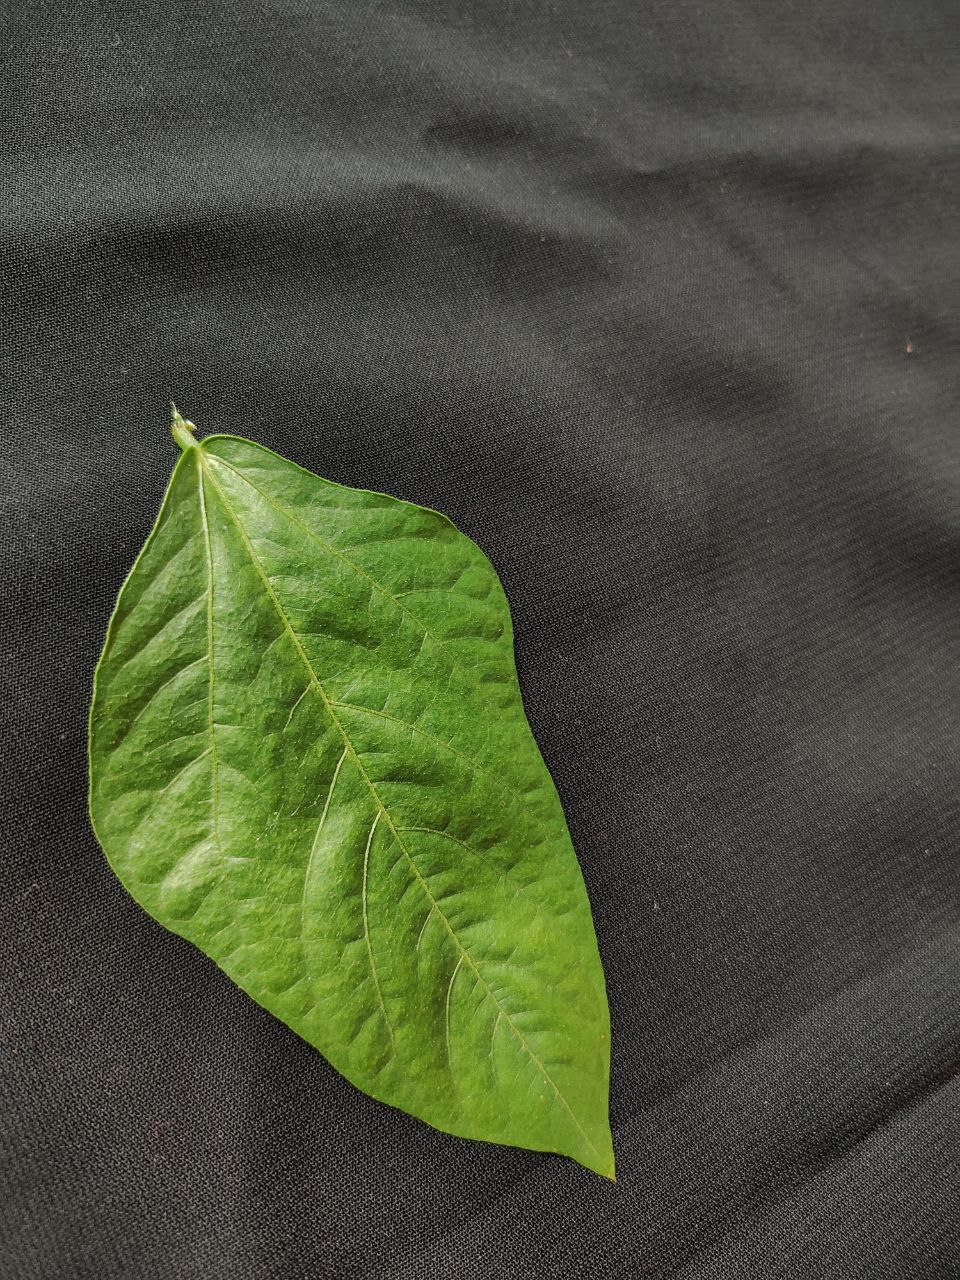
Crop: cowpea
Leaf condition: Fresh Leaf